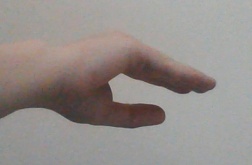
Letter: jeem